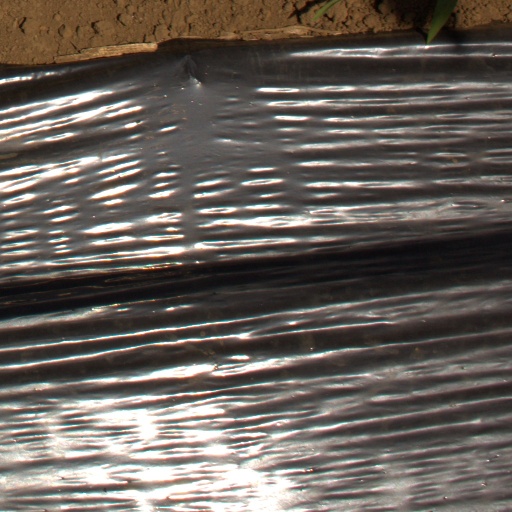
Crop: Jerusalem artichoke